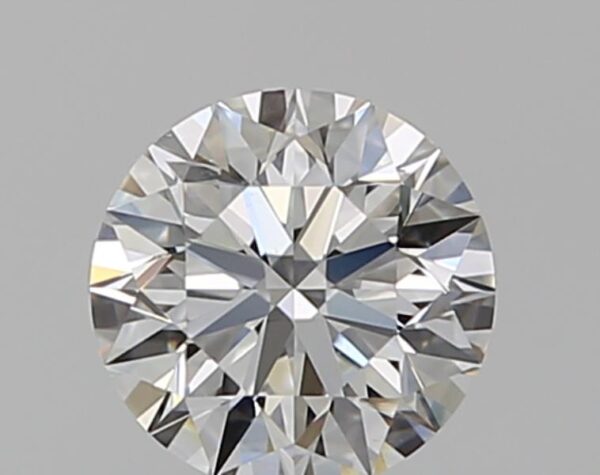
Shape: round
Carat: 0.62
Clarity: VS1
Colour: G
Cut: EX
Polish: EX
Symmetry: EX
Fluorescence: N
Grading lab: GIA
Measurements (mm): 5.4 x 5.45 x 3.41